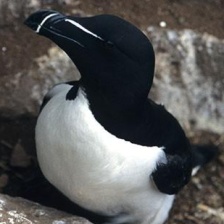
Species: RAZORBILL
Scientific name: ALCA TORDA